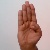
The image shows a hand gesture representing the letter 'B' in Indian Sign Language.